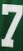
Number: 7